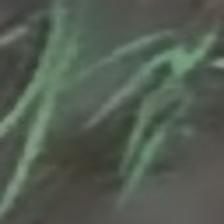
Label: clustered